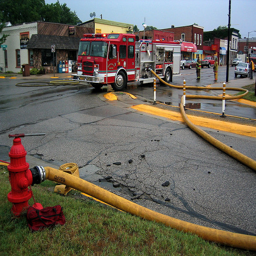
A firehose links a fire engine to a fire hydrant on a street.
A street with a fire truck and large fire hose.
A red fire hydrant sitting next to a street with a fire house attached to it.
A firetruck with a large yellow hose attached to a hydrant
A picture of a fire truck in the street.